Elizabeth Fisher Read

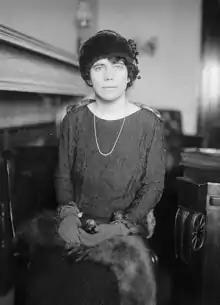
Esther Lape

Read lived with Esther Lape, educator and publicist, in Greenwich Village, at 20 East 11th Street. Despite a plaque noting that Eleanor Roosevelt lived there when she was first lady, the building was actually owned by Lape; Roosevelt rented an apartment for a time. Nearby, at 171 West 12th Street, lived other lesbian couples involved in the Woman's Suffrage movement and of the close-knit circle of friends of Roosevelt: Marion Dickerman and Nancy Cook, Molly Dewson and Polly Porter, and Grace Hutchins and Anna Rochester.